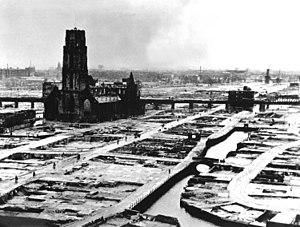
Centre-ville de Rotterdam après le bombardement allemand de mai 1940. Les décombres avaient déjà été déblayés au moment où la photo fut prise. L'église Saint-Laurent (Laurenskerk) a été restaurée. Română: Rotterdam după bombardamentul german din mai 1940"
Le bombardement de Rotterdam réfère au bombardement stratégique de Rotterdam par la Luftwaffe le 14 mai 1940, durant la bataille des Pays-Bas de la Seconde Guerre mondiale. L'objectif était de soutenir les armées allemandes combattant dans la ville pour briser les résistances néerlandaises et les pousser à capituler. Bien que les négociations furent fructueuses, la communication défaillante du côté allemand causa la destruction inutile d'une grande partie du centre-ville.
La bataille des Pays-Bas est une opération militaire prévue dans le cas jaune, qui désigne l'invasion allemande de la région des Pays-Bas et de la France pendant la Seconde Guerre mondiale.
Le terme de ville ouverte désigne, en état de guerre, une ville déclarée rendue sans combat afin de l'épargner de la ruine, par un accord explicite ou tacite entre les belligérants.
Rotterdam est une commune néerlandaise, située dans la province de Hollande-Méridionale. La population municipale est de 634 660 habitants. Environ 1 424 000 habitent dans son agglomération, qui fait partie de la conurbation de la Randstad. Ses habitants sont les Rotterdamois.